Harry W. Child

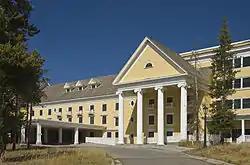
The Lake Hotel in Yellowstone National Park, expanded by Child's Yellowstone Park Hotel Company

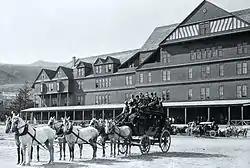
Stage coach at the Mammoth Hot Springs Hotel

Harry W. Child was born in San Francisco in 1857. After abandoning a course of educational preparation in Massachusetts for Harvard, Child returned to San Francisco via Panama. Back in San Francisco he helped to establish the San Francisco Stock Exchange in 1882. He arrived in Helena, Montana with his proceeds from that venture and established himself in mining, transportation and banking. By 1887 Child was working as manager of the Gloster and Gregory silver mines, owned by J. & W. Seligman & Co. Somewhat later, Child successfully managed the construction of a smelter in Great Falls. Child became known for a bold approach to business. In 1887 he was involved in a labor dispute at the Gregory mine, negotiating a $250,000 payment to the miners, collecting the cash in Helena, and evading robbery attempts on the way back to the mine. In hindsight, the entire incident may have been set up by Child to obscure his own management error. In 1887 he In 1889 formed the short-lived Helena, Hot Springs and Smelter Railroad. One of his partners in the venture was his brother-in-law Edmund Bach. In 1892 Child and Bach formed the Yellowstone Park Transportation Company along with partners Silas Huntley (another brother-in-law) and Aaron and L.H. Hershfeld.